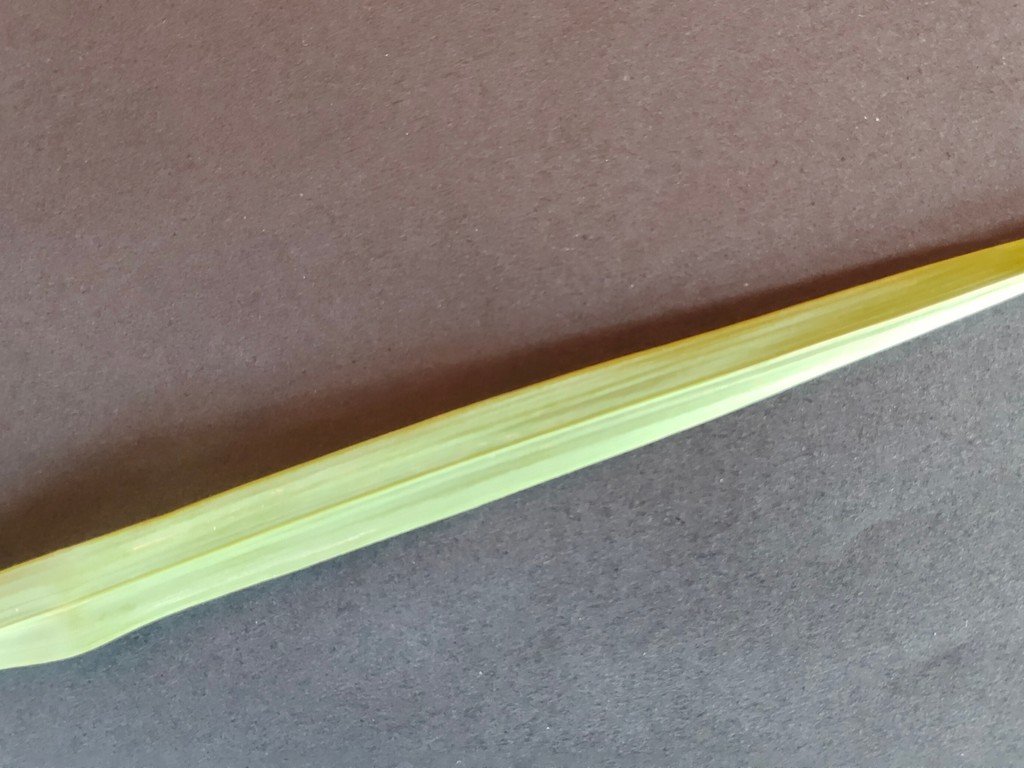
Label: Healthy